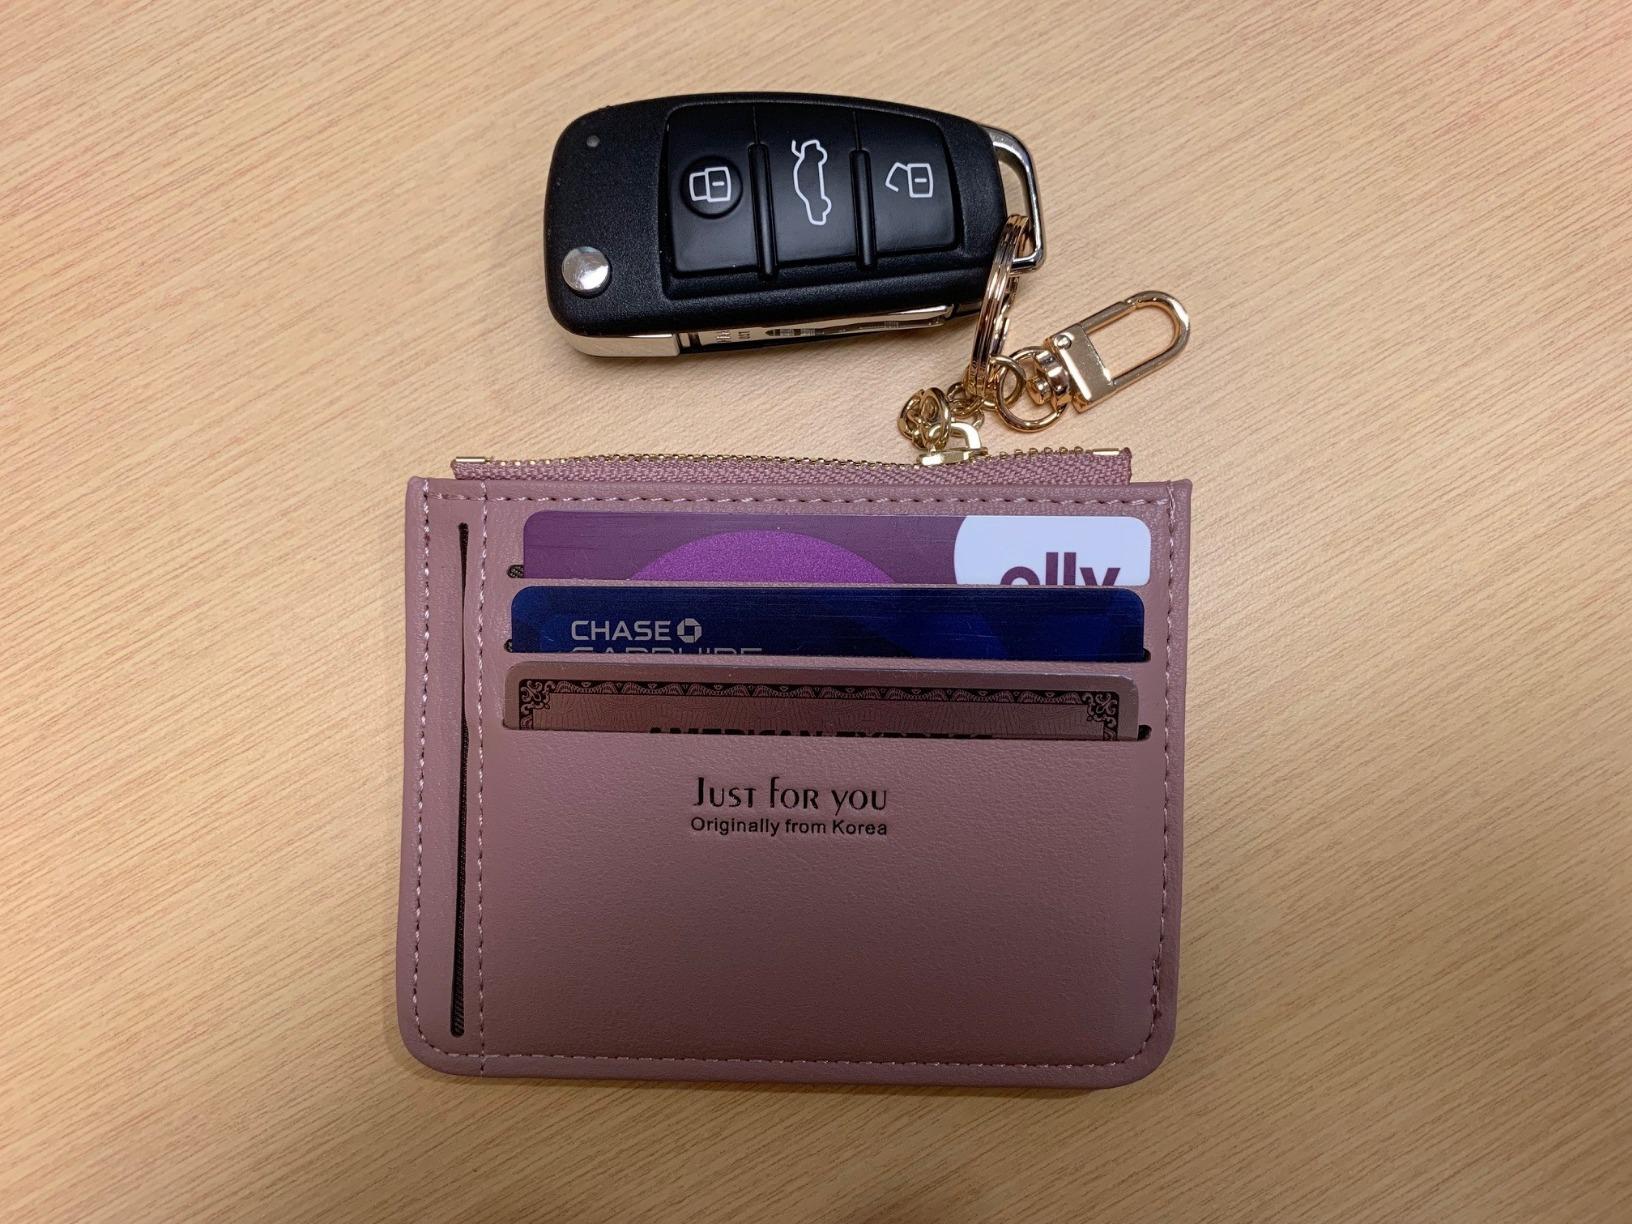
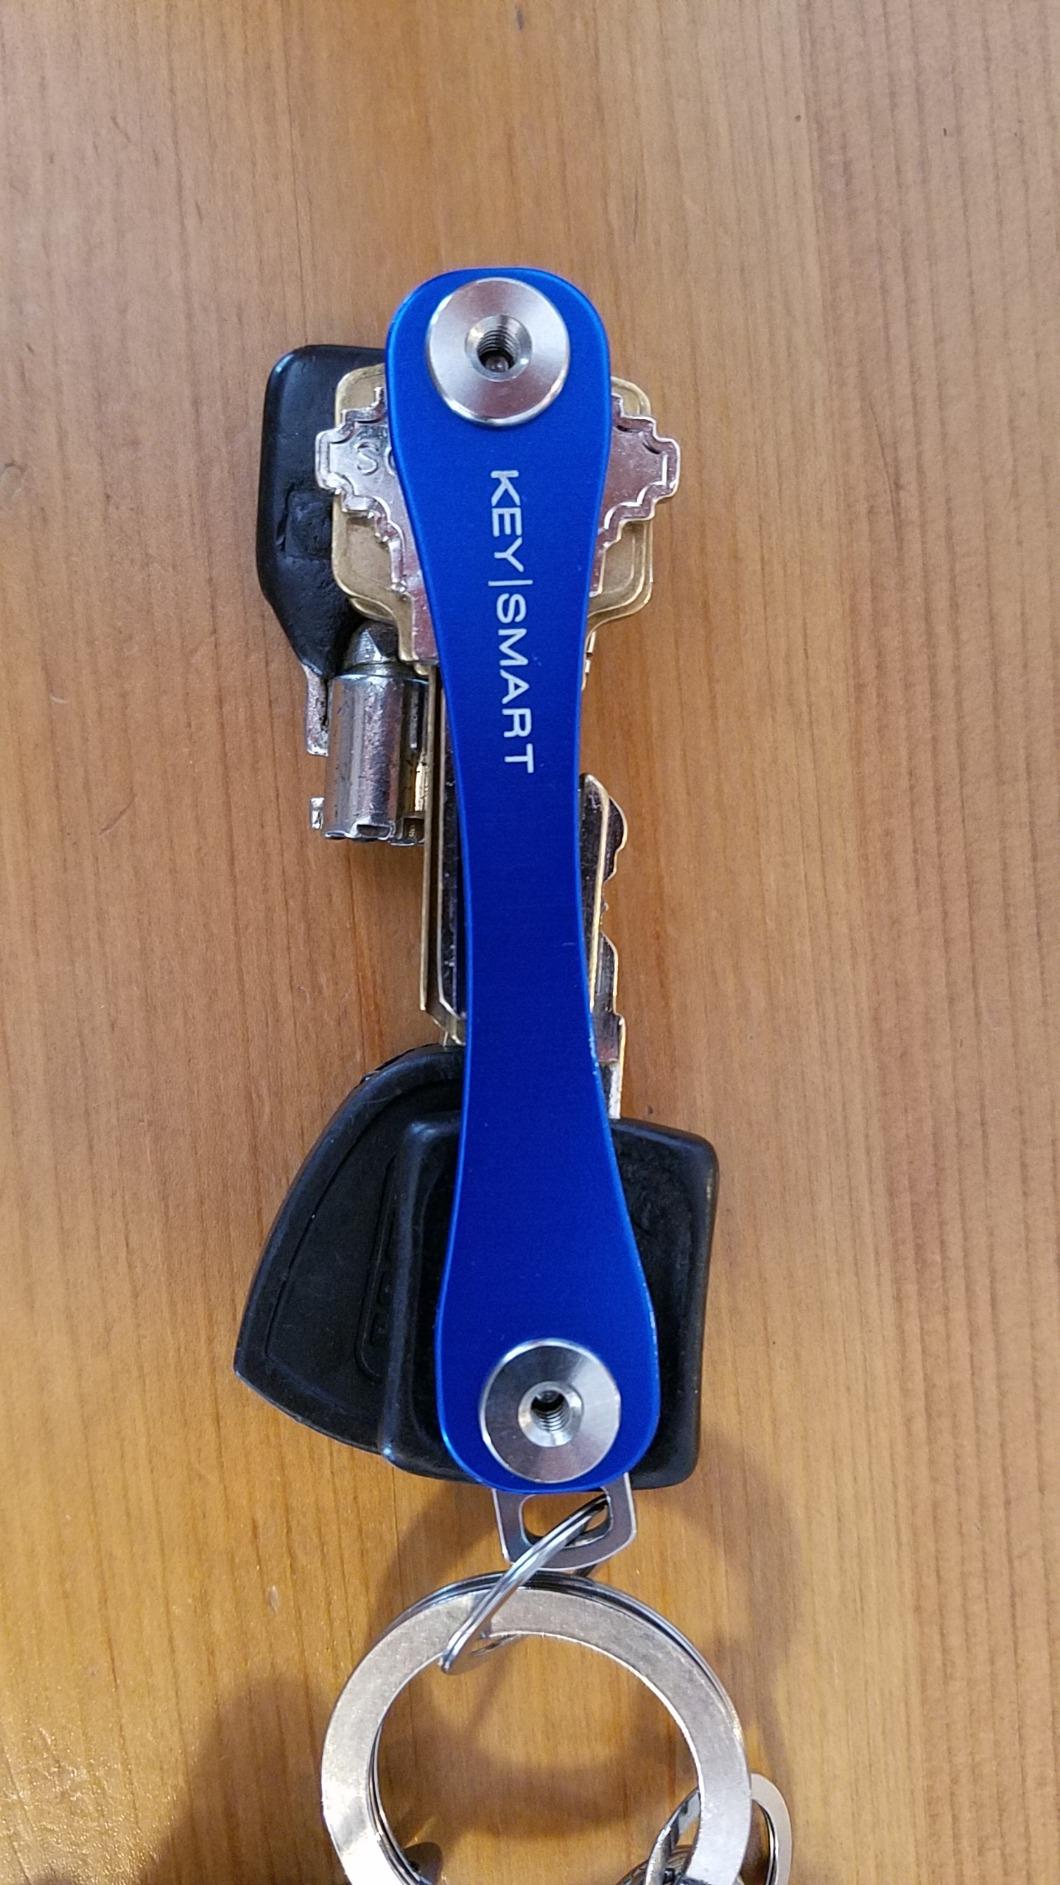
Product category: accessories_keychain
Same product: no